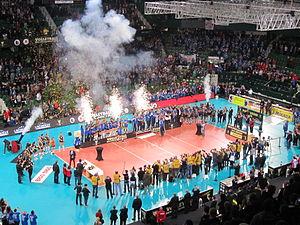
La Coupe d'Allemagne de volley-ball masculin est organisée par la Fédération allemande de volley-ball. La finale est jouée dans la salle omnisports SAP Arena à Mannheim. Les tenants du titre en 2020 sont le club Berlin Recycling Volleys chez les hommes, et le Dresdner SC chez les femmes.